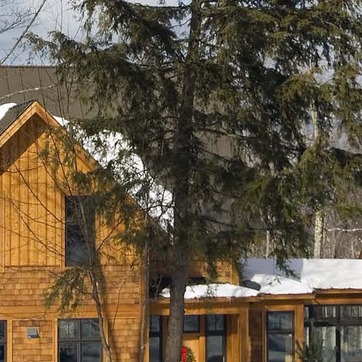
Material: foliage